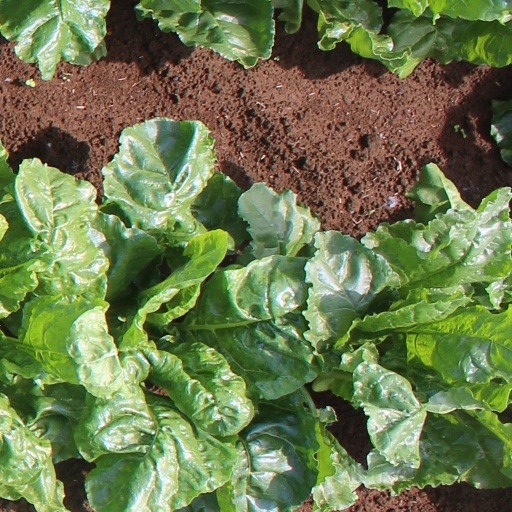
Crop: sugar beet